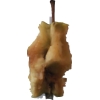
Label: apples